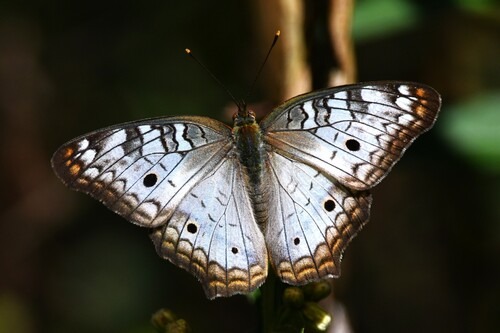
Scientific name: Anartia jatrophae
Common name: White peacock
Family: Nymphalidae
Order: Lepidoptera
Pollinator type: Primary pollinator
Habitat: Gardens, parks, and open areas
Geographic range: Southern United States to Argentina
Conservation status: Least Concern